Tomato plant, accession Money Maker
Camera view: horizontal (90 deg, fisheye); turntable rotation: 60 degrees
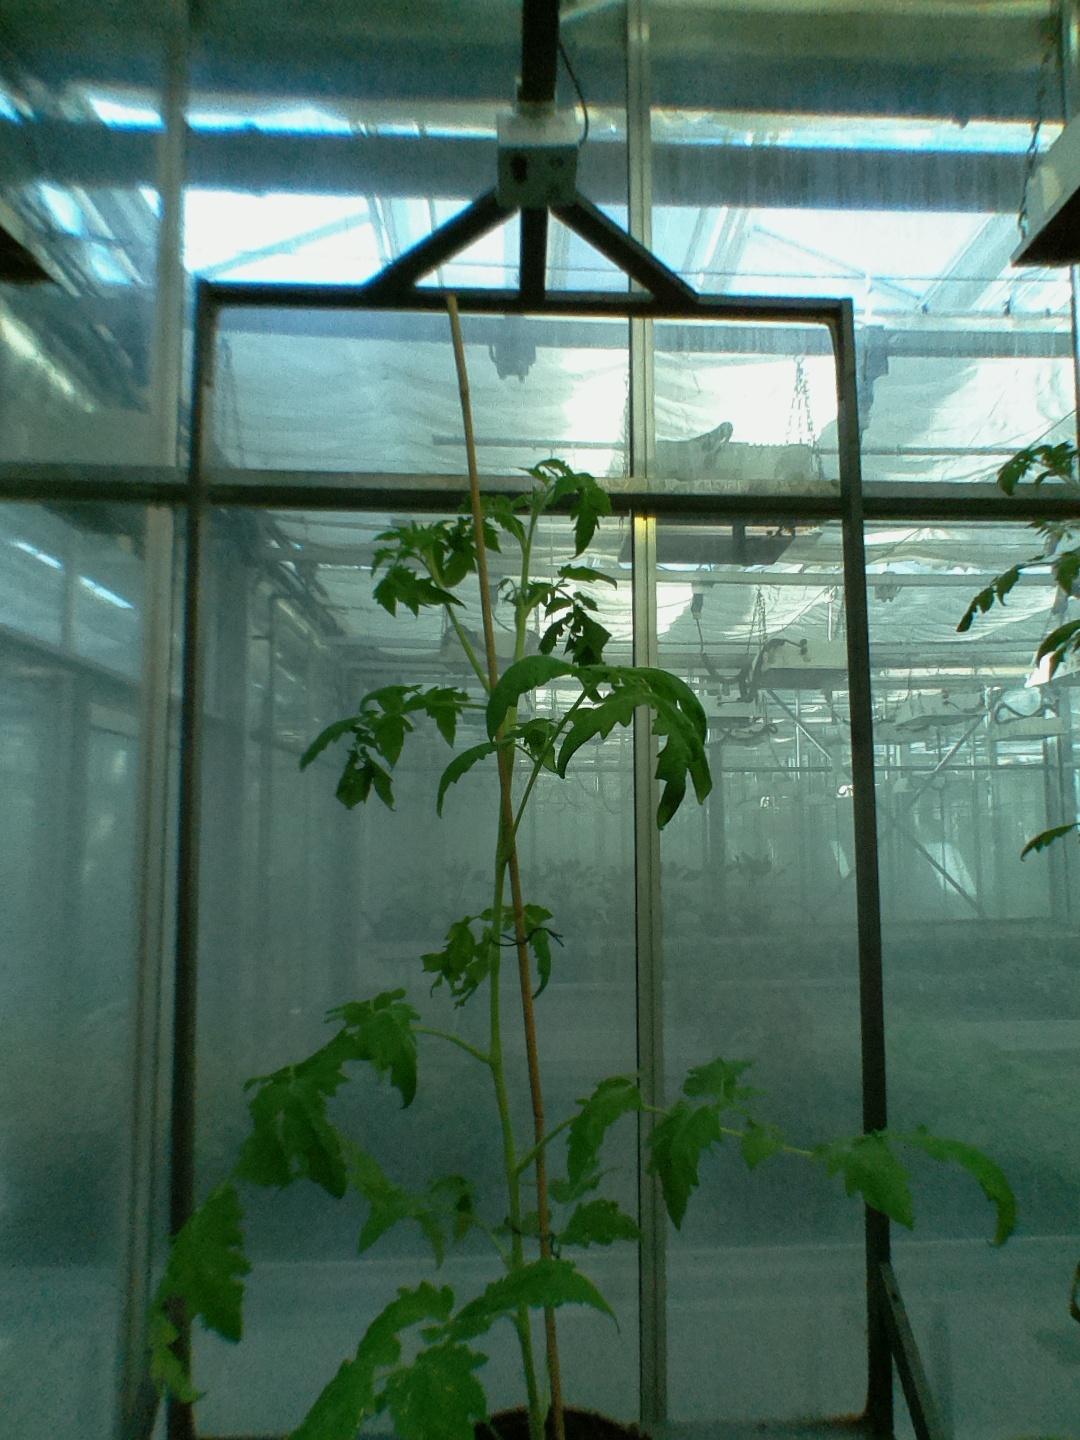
BBCH growth stage 60: First flowers open